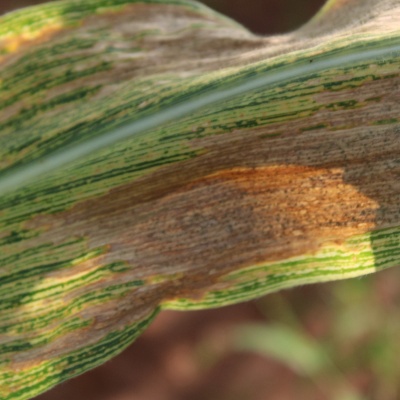
Crop: Maize
Condition: leaf blight